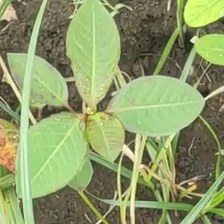
Weed species: Moti_dudhi(Euphorbia_geneculata_L)